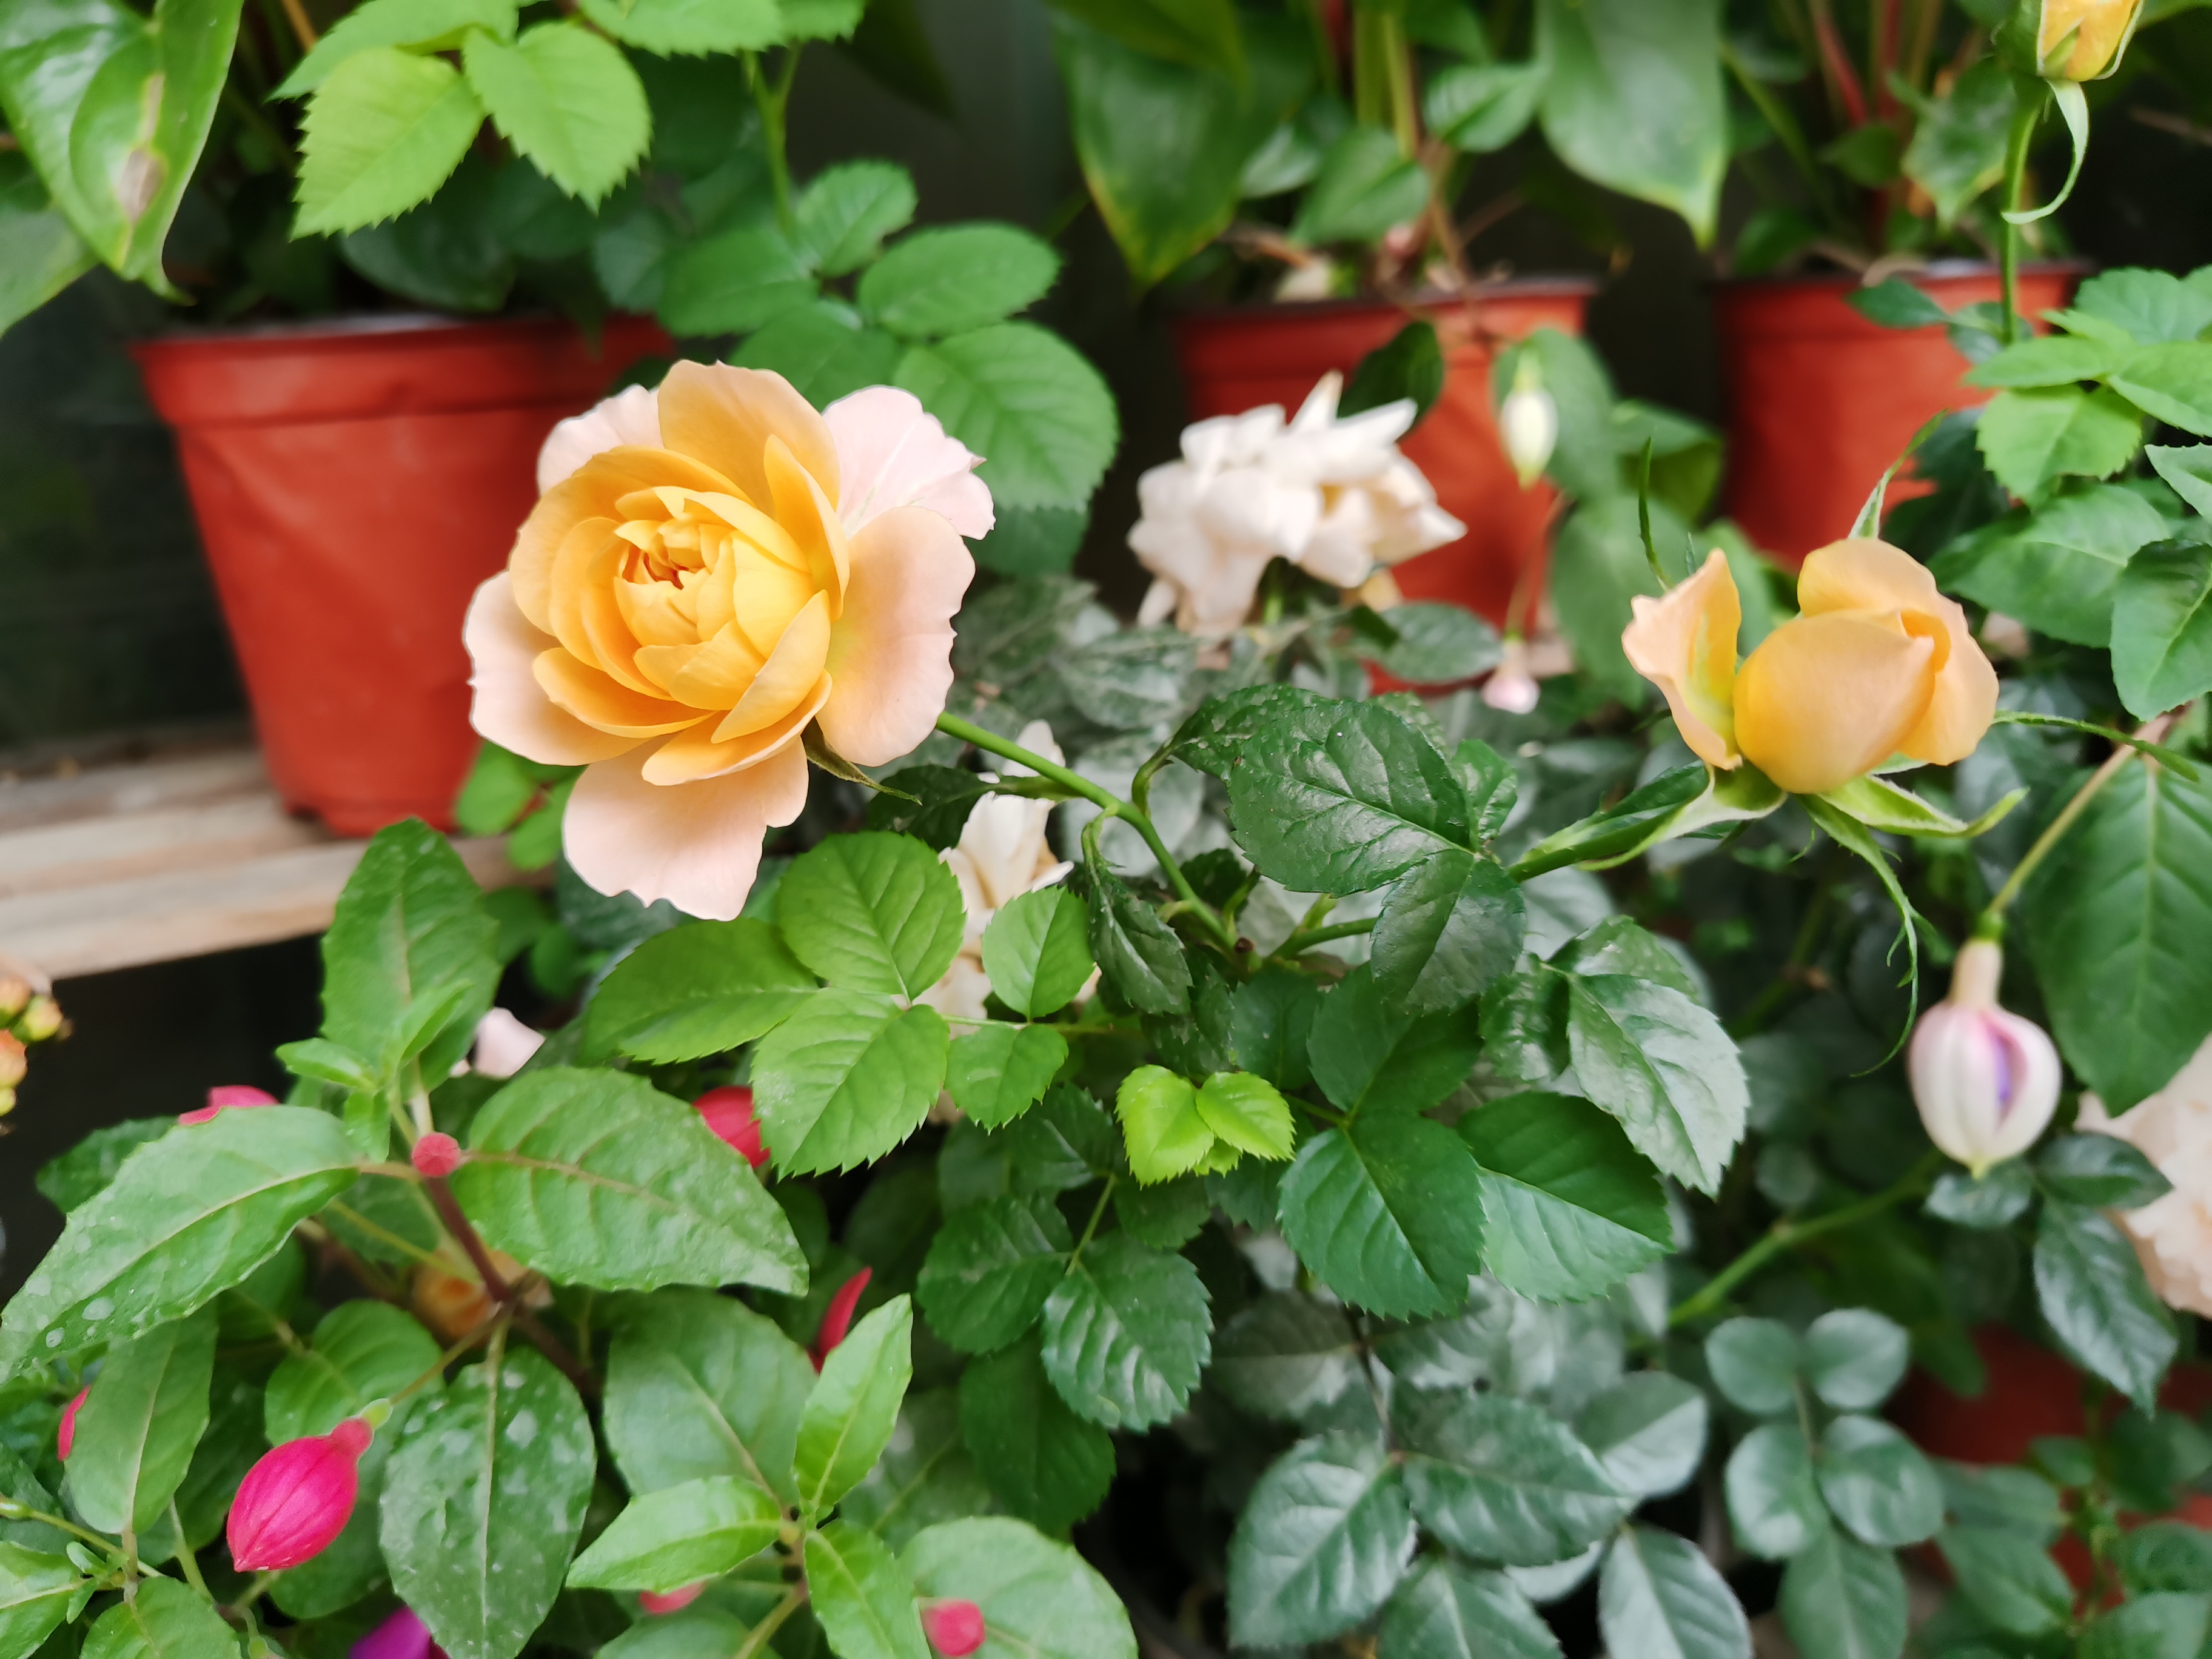
flower, plant, petal, botany, leaf, Hybrid tea rose, flowerpot, rose, groundcover, grass, shrub, garden roses, flowering plant, annual plant, rose family, rosa centifolia, rose order, floribunda, landscaping, peach, garden, spring, gardening, landscape, houseplant, floristry, floral design, plant stem, Begonia family, perennial plant, flower arranging, Julia child rose, rosa wichuraiana, begonia